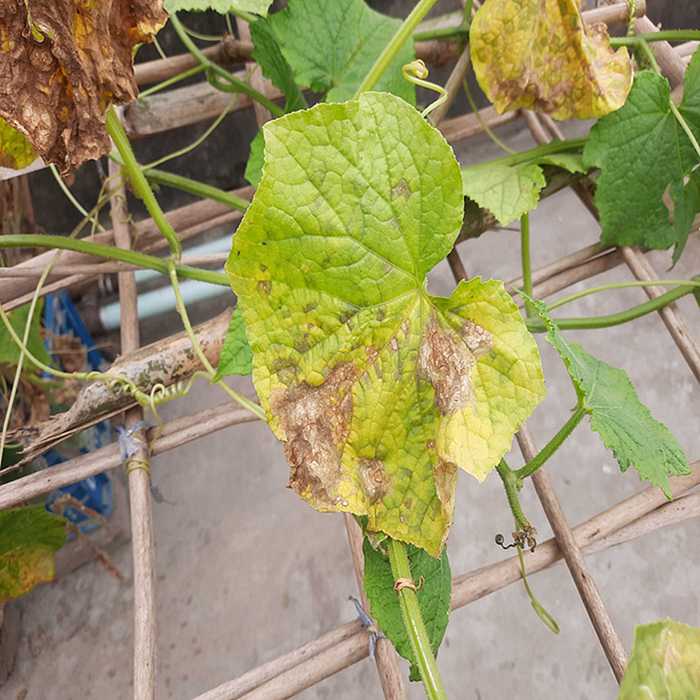
Plant: Cucumber
Label: Anthracnose lesions